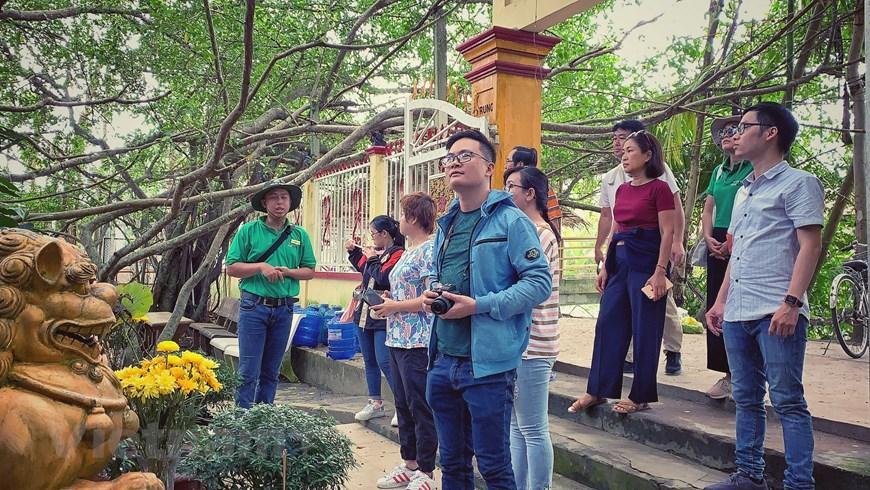
có một chàng trai mặc áo khoác màu xanh dương đang cầm một chiếc máy ảnh